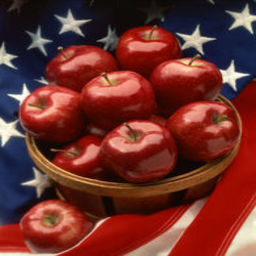
Label: Apple